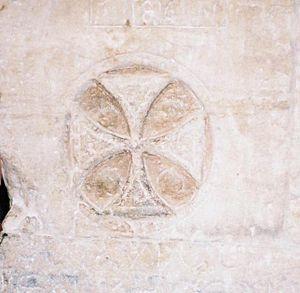
Croix copte gravée sur un mur du temple de Philae près d'Assouan (Égypte) Photo prise en avril 2003 M. Benoist
L’Antiquité tardive est une expression utilisée pour désigner une période de l’histoire européenne qui commence à la fin du IIIᵉ siècle mais dont le terme est beaucoup plus flou. Elle n’est employée qu’en référence aux pays ayant appartenu au monde romain : les régions d’Europe occidentale, orientale et méridionale, d’Asie et d’Afrique autour du bassin méditerranéen mais se prolonge bien au-delà de la fin de l’Empire romain d’Occident en 476.
Cet article traite de différents aspects du christianisme dans le monde romain.